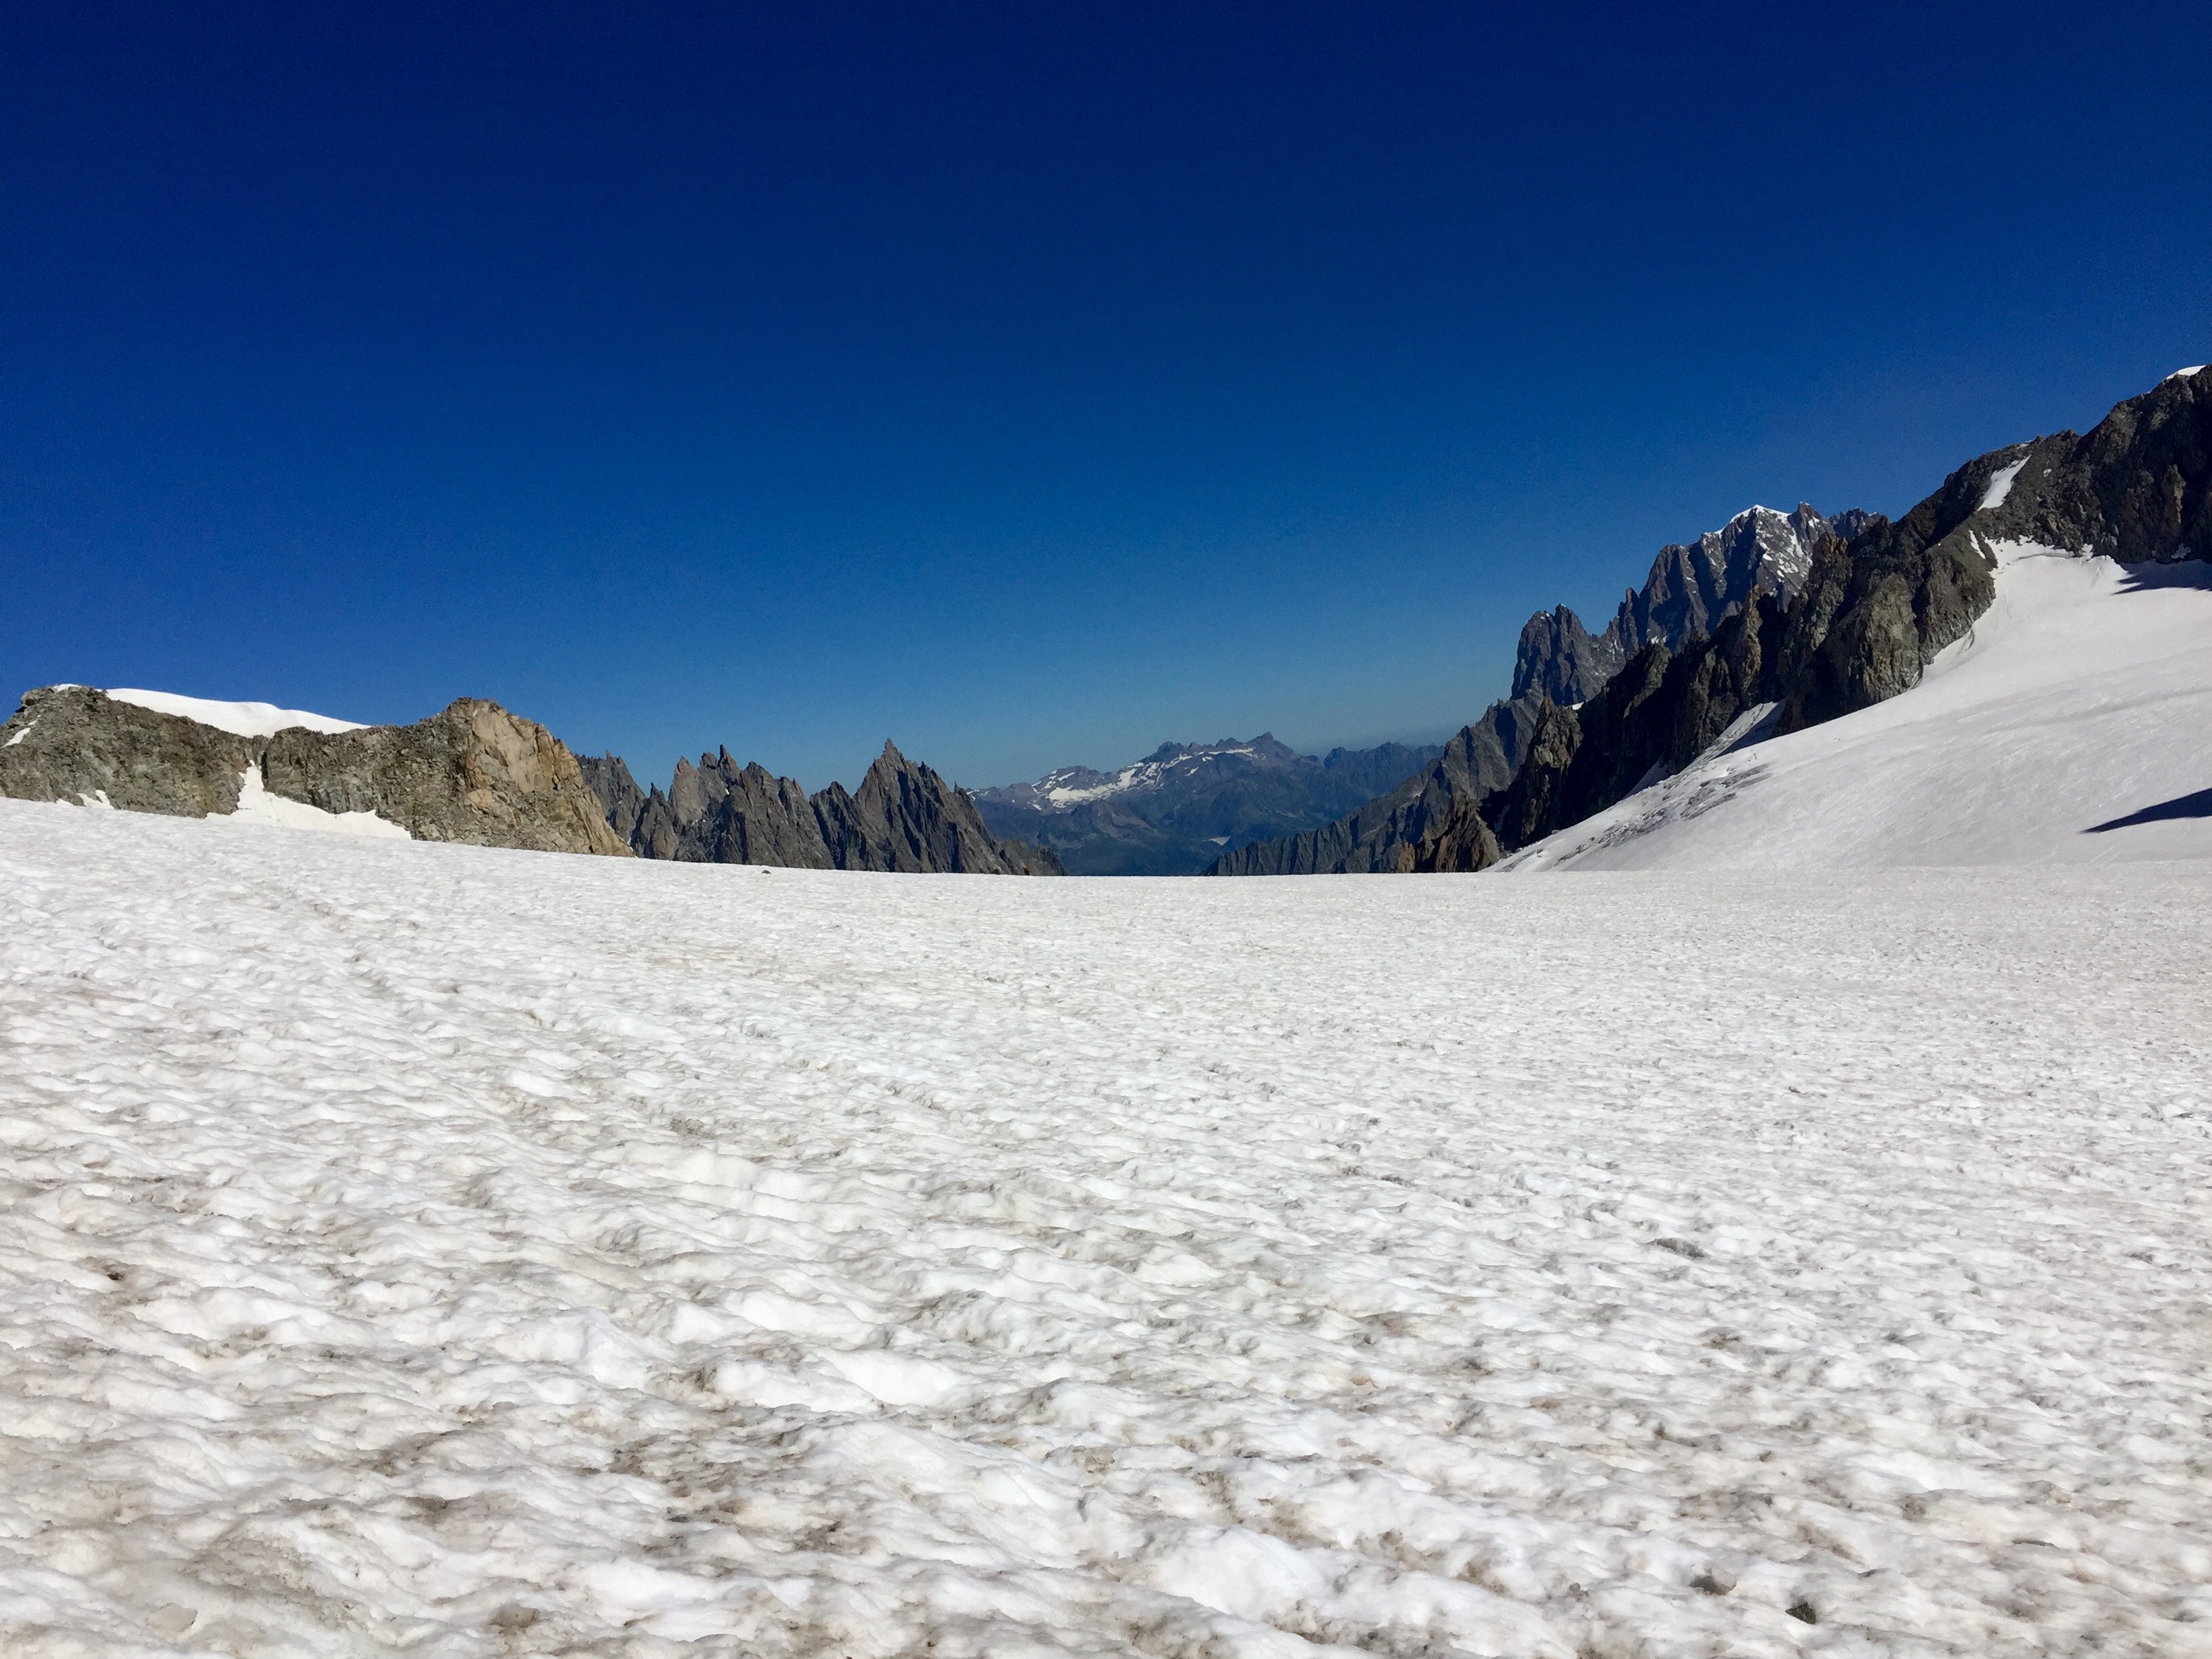
mountain, snow, winter, mountain range, weather, dirty, season, ridge, surface, winter sport, alps, plateau, switzerland, piste, ski touring, ski mountaineering, mountainous landforms, geological phenomenon